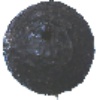
Label: Avocado ripe 1